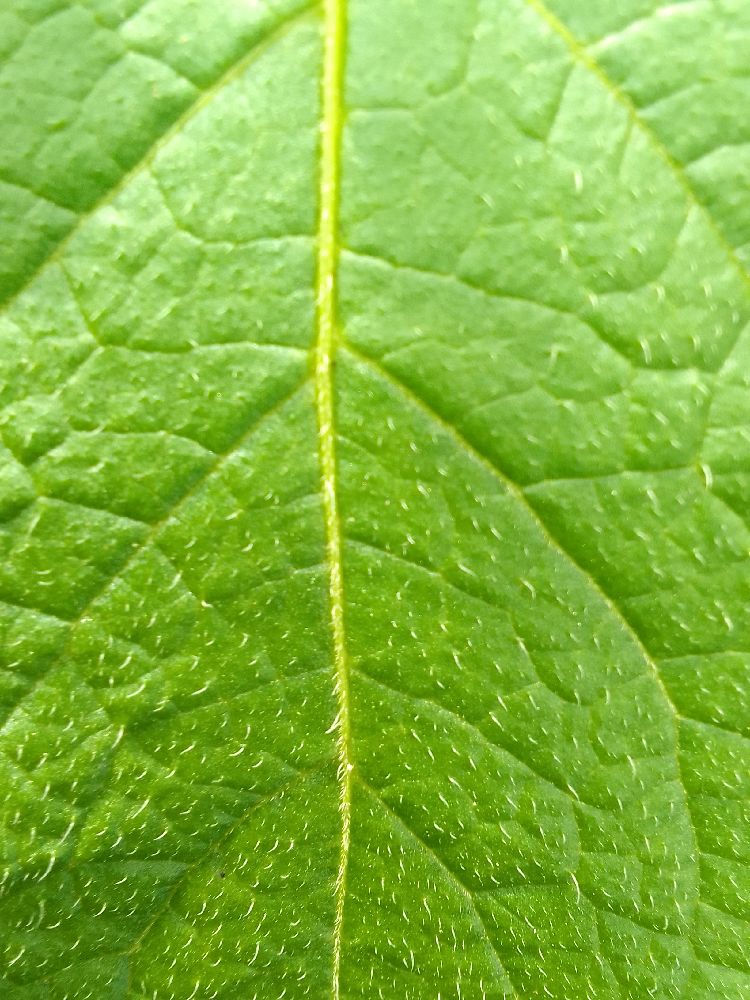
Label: Healthy